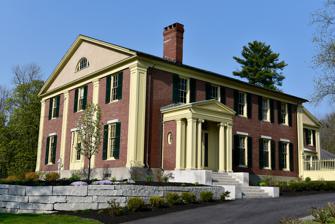
Building: Gov. Samuel Cony House
Country: United States of America
Year built: 1846
Historic house in Maine, United States United States historic place Gov. Samuel Cony House U.S. National Register of Historic Places Show map of Maine Show map of the United States Location 71 Stone Street, Augusta, Maine Coordinates 44°18′43″N 69°45′50″W / 44.31194°N 69.76389°W / 44.31194; -69.76389 Built 1846 ( 1846 ) Architect John P. Thomas , A. J. Davis Architectural style Classical Revival NRHP reference No. 85000732 Added to NRHP April 11, 1985 The Governor Samuel Cony House also known as the William Payson Viles House , is an historic house at 71 Stone Street in Augusta, Maine . Built in 1846, it is a fine example of a Greek Revival house altered with Classical Revival features in the 20th century.  It was home for 20 years to Samuel Cony , Governor of Maine from 1864 to 1867, and also his son-in-law, Joseph Homan Manley .  The house was listed on the National Register of Historic Places in 1985. Description and history The Cony House stands on Augusta's east side, on the east side of Stone Street ( Maine State Route 9 ) opposite its junction with Caldwell Street.  It is a 2 + 1 ⁄ 2 -story brick structure, with a side gable roof .  It is oriented with its main facade to the south, presenting a gable end to the street.  That gable end is three bays wide, articulated by pilasters .  The front is five bays wide, with the main entrance in the leftmost bay.  It is set in a single-story projecting section, with a fully pedimented gable and entablature supported by paired columns, one a square paneled Doric column , the other a fluted round Ionic column .  The interior retains most of its original woodwork. The house was built in 1846, and was from 1850 until his death in 1870 the home of Samuel Cony .  Cony was long active in state politics, notably serving as Governor of Maine during the later years of the American Civil War .  Following his death, it was home to Joseph Homan Manley , who had married his daughter.  Manley was a prominent Republican political operative, who served in the state legislature.  The house was designed by Alexander Jackson Davis , a leading American architect of the period, with alterations made about 1930 by John P. Thomas . See also National Register of Historic Places listings in Kennebec County, Maine References